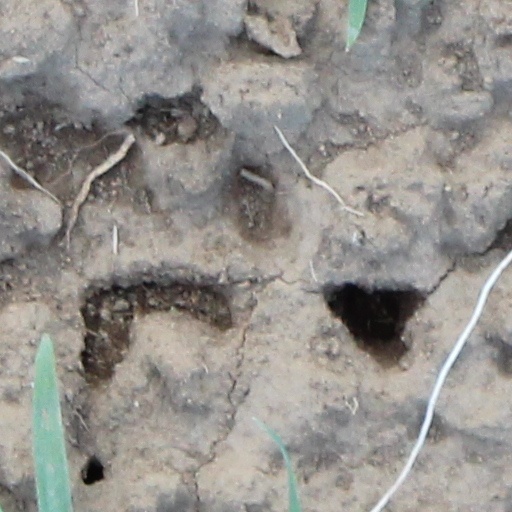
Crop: wheat